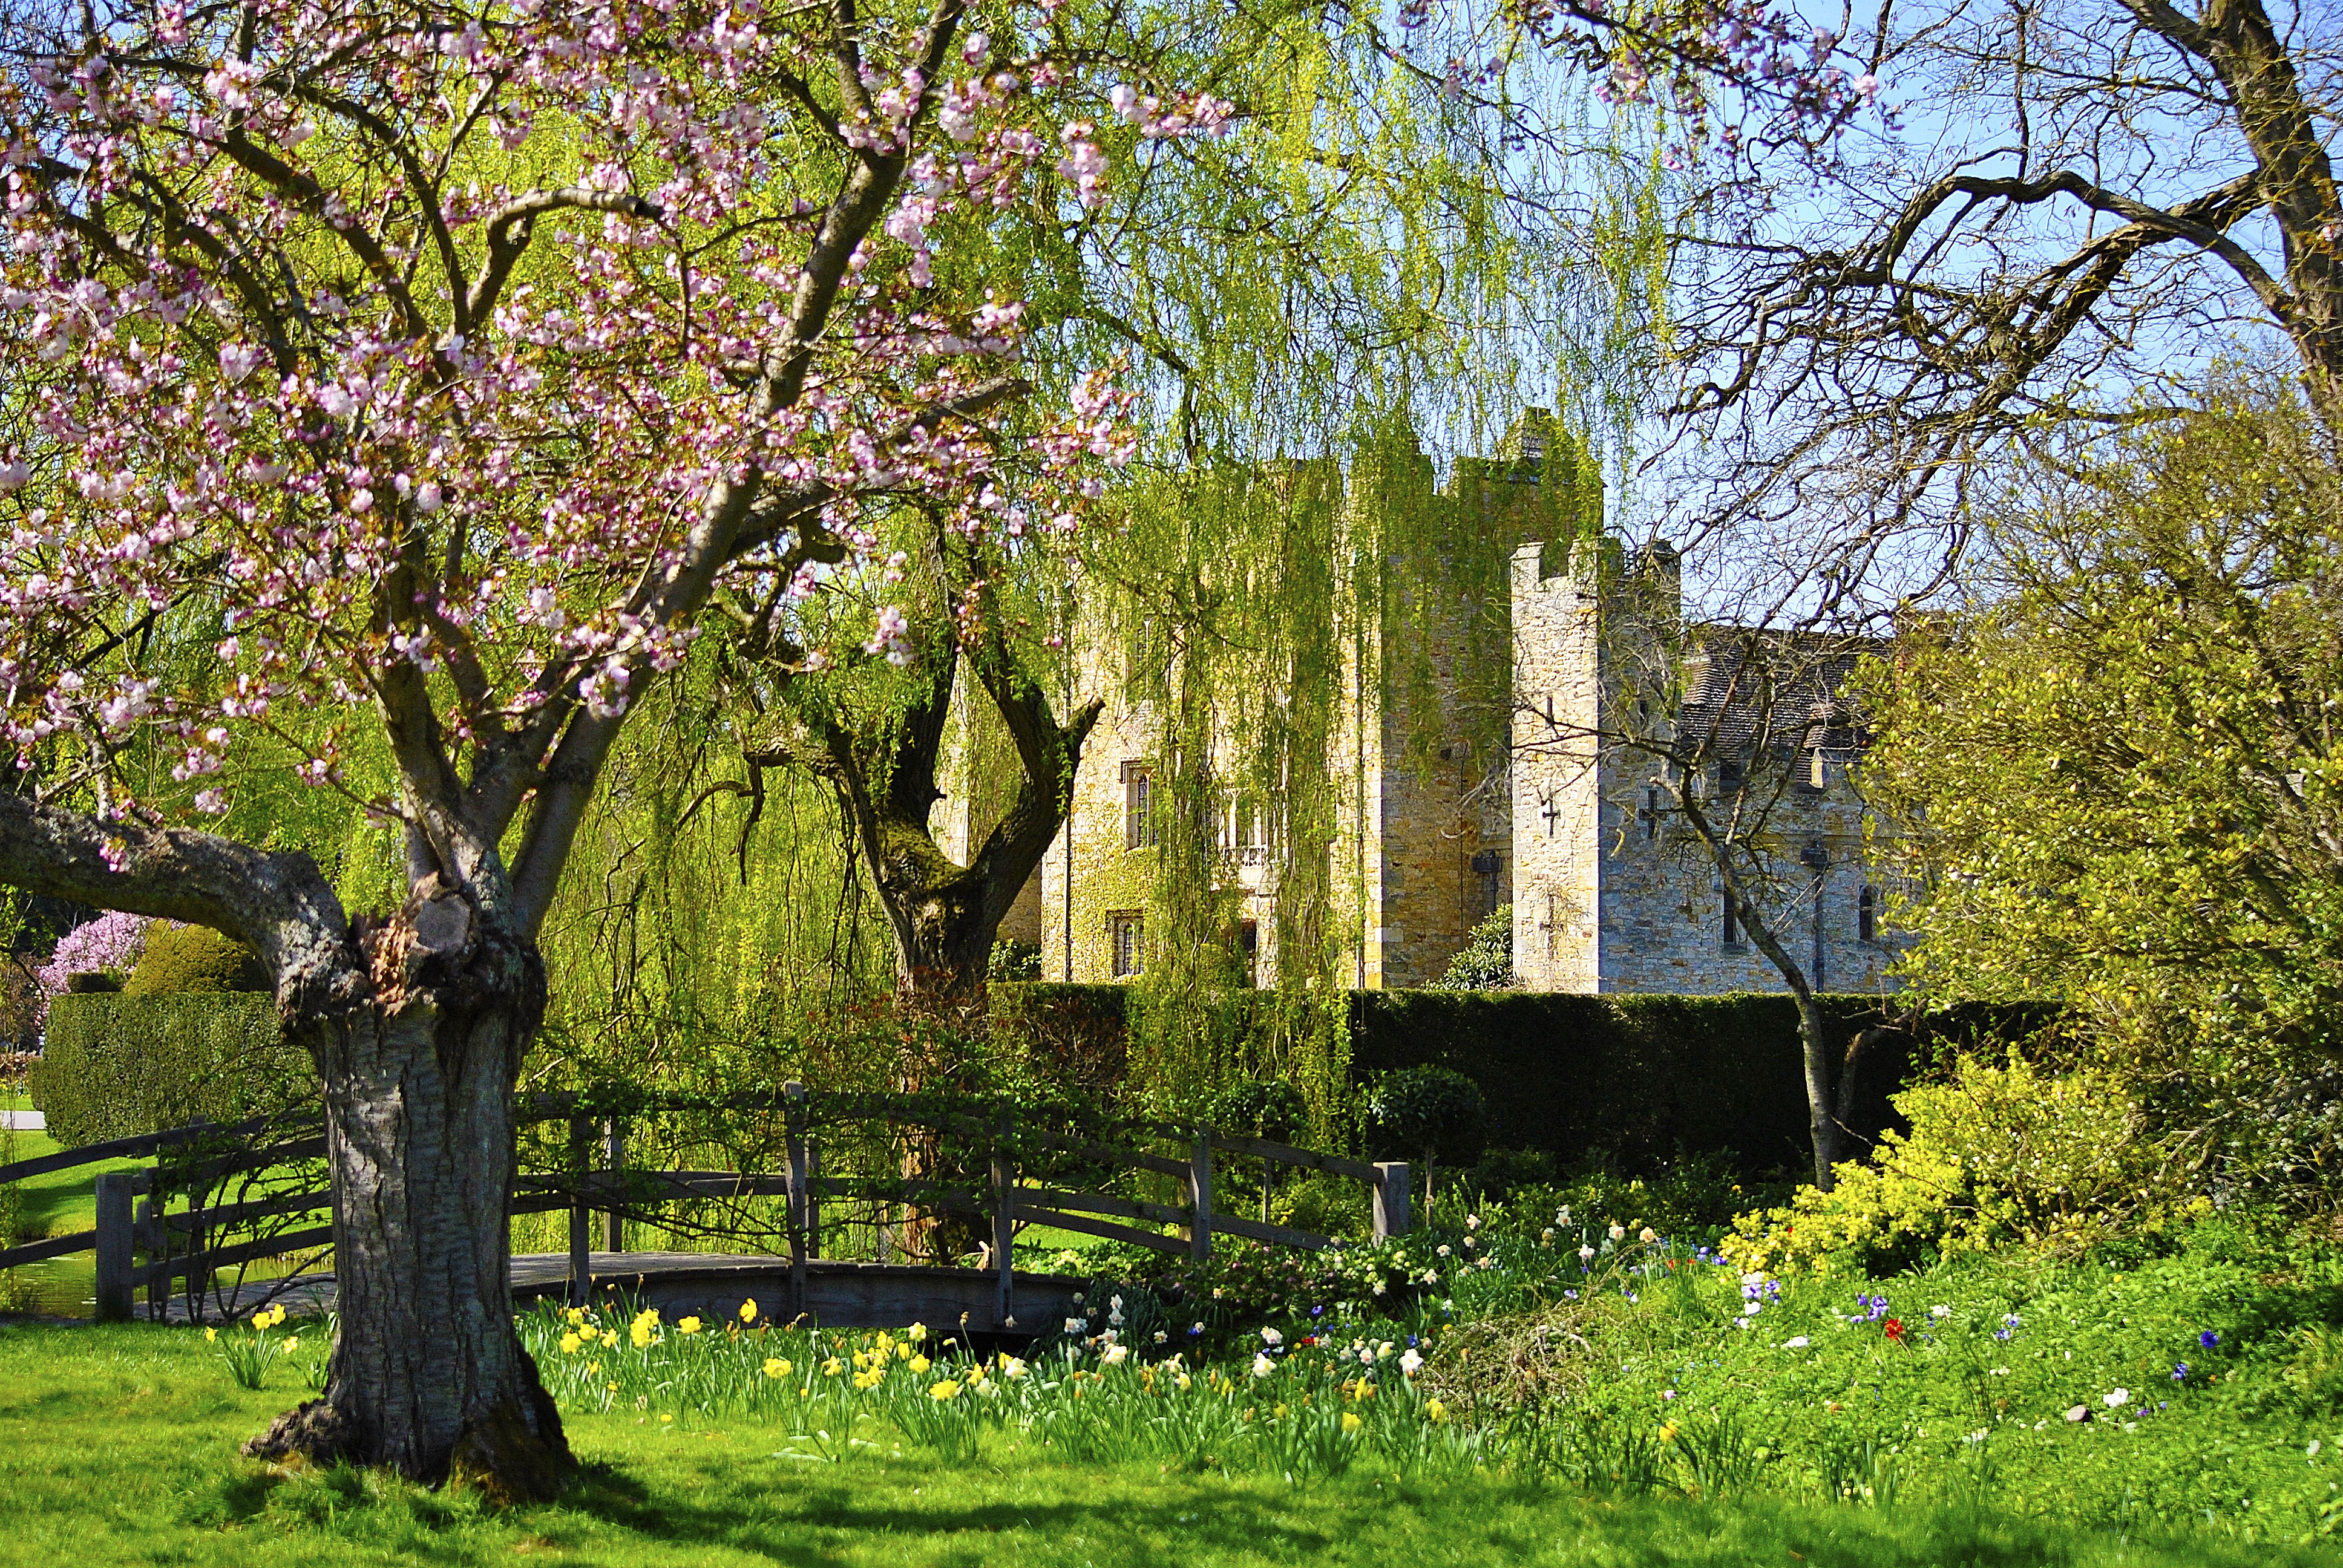
landscape, tree, nature, grass, outdoor, branch, blossom, plant, sun, leaf, flower, spring, green, autumn, park, scenery, castle, botany, garden, season, trees, leaves, shrub, woodland, rural area, hever castle, woody plant, trees in bloom